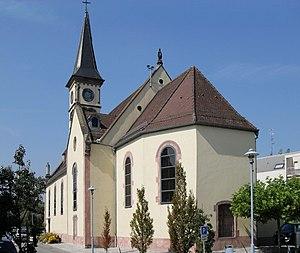
L'église Saint-Laurent à Hésingue
Hésingue est une commune française de la banlieue de Bâle, située dans le département du Haut-Rhin, en région Grand Est.